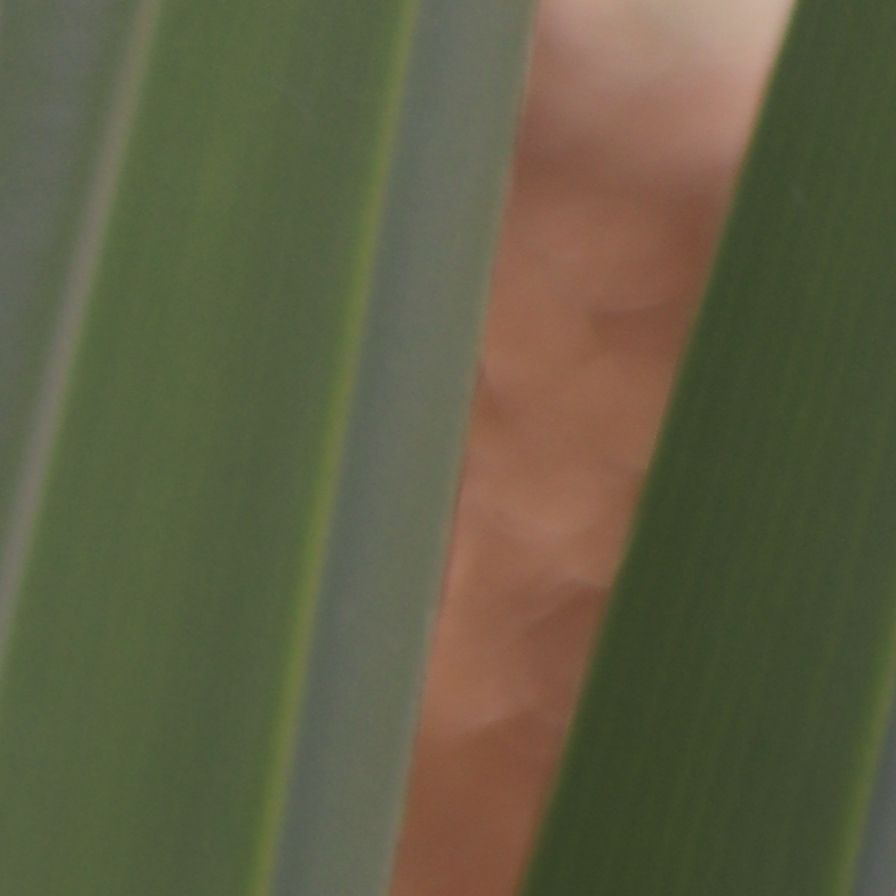
Label: Healthy